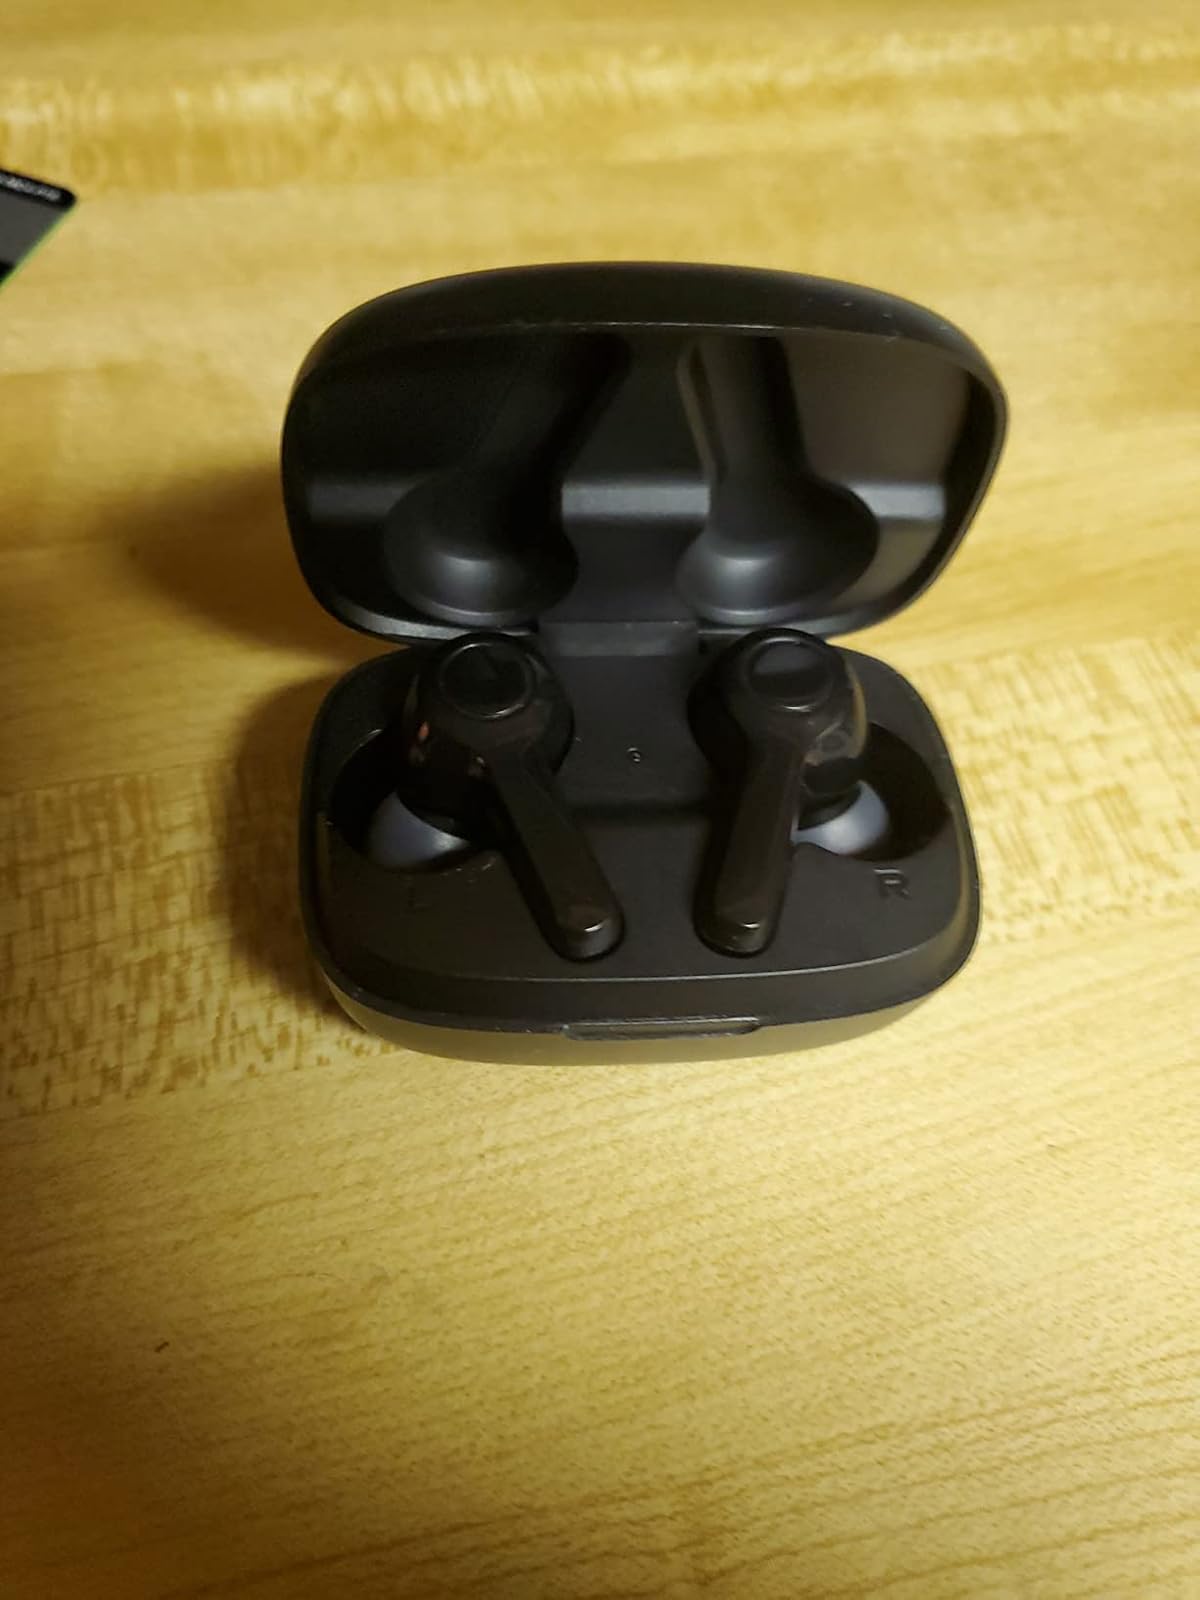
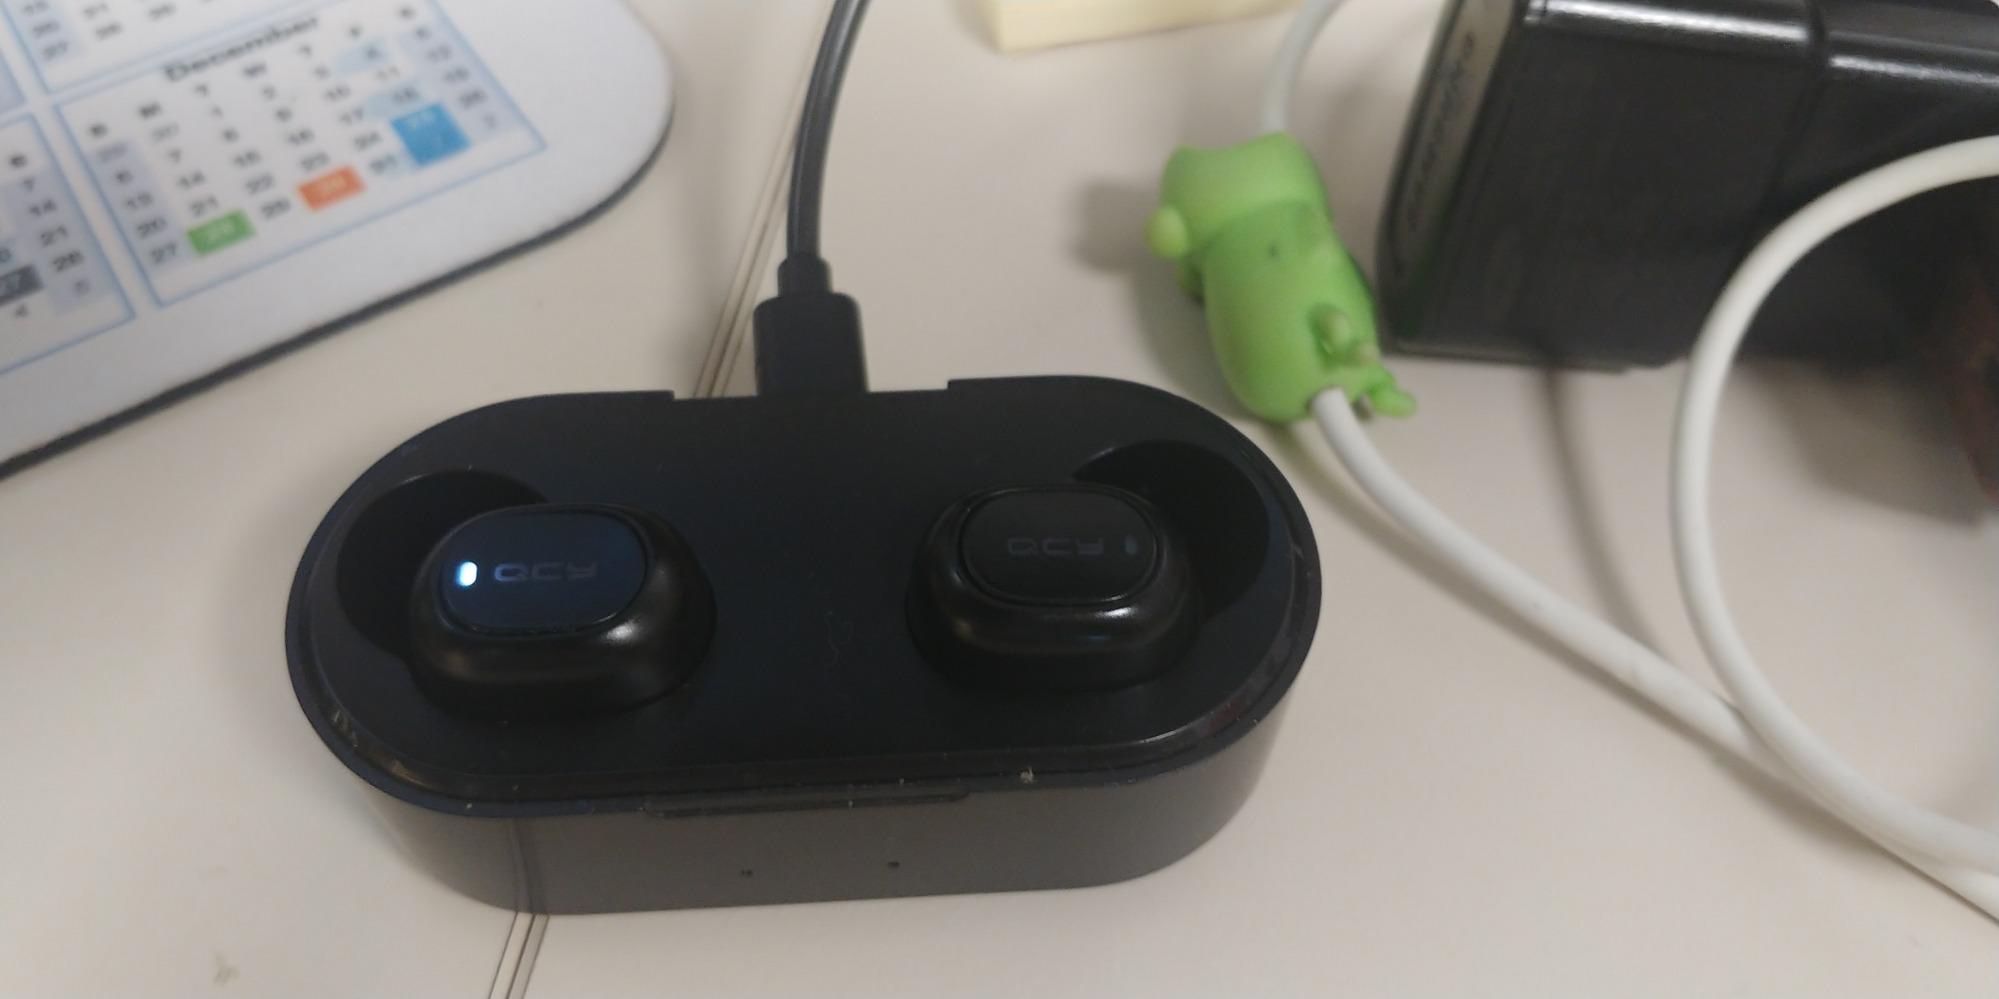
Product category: earbuds
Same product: no